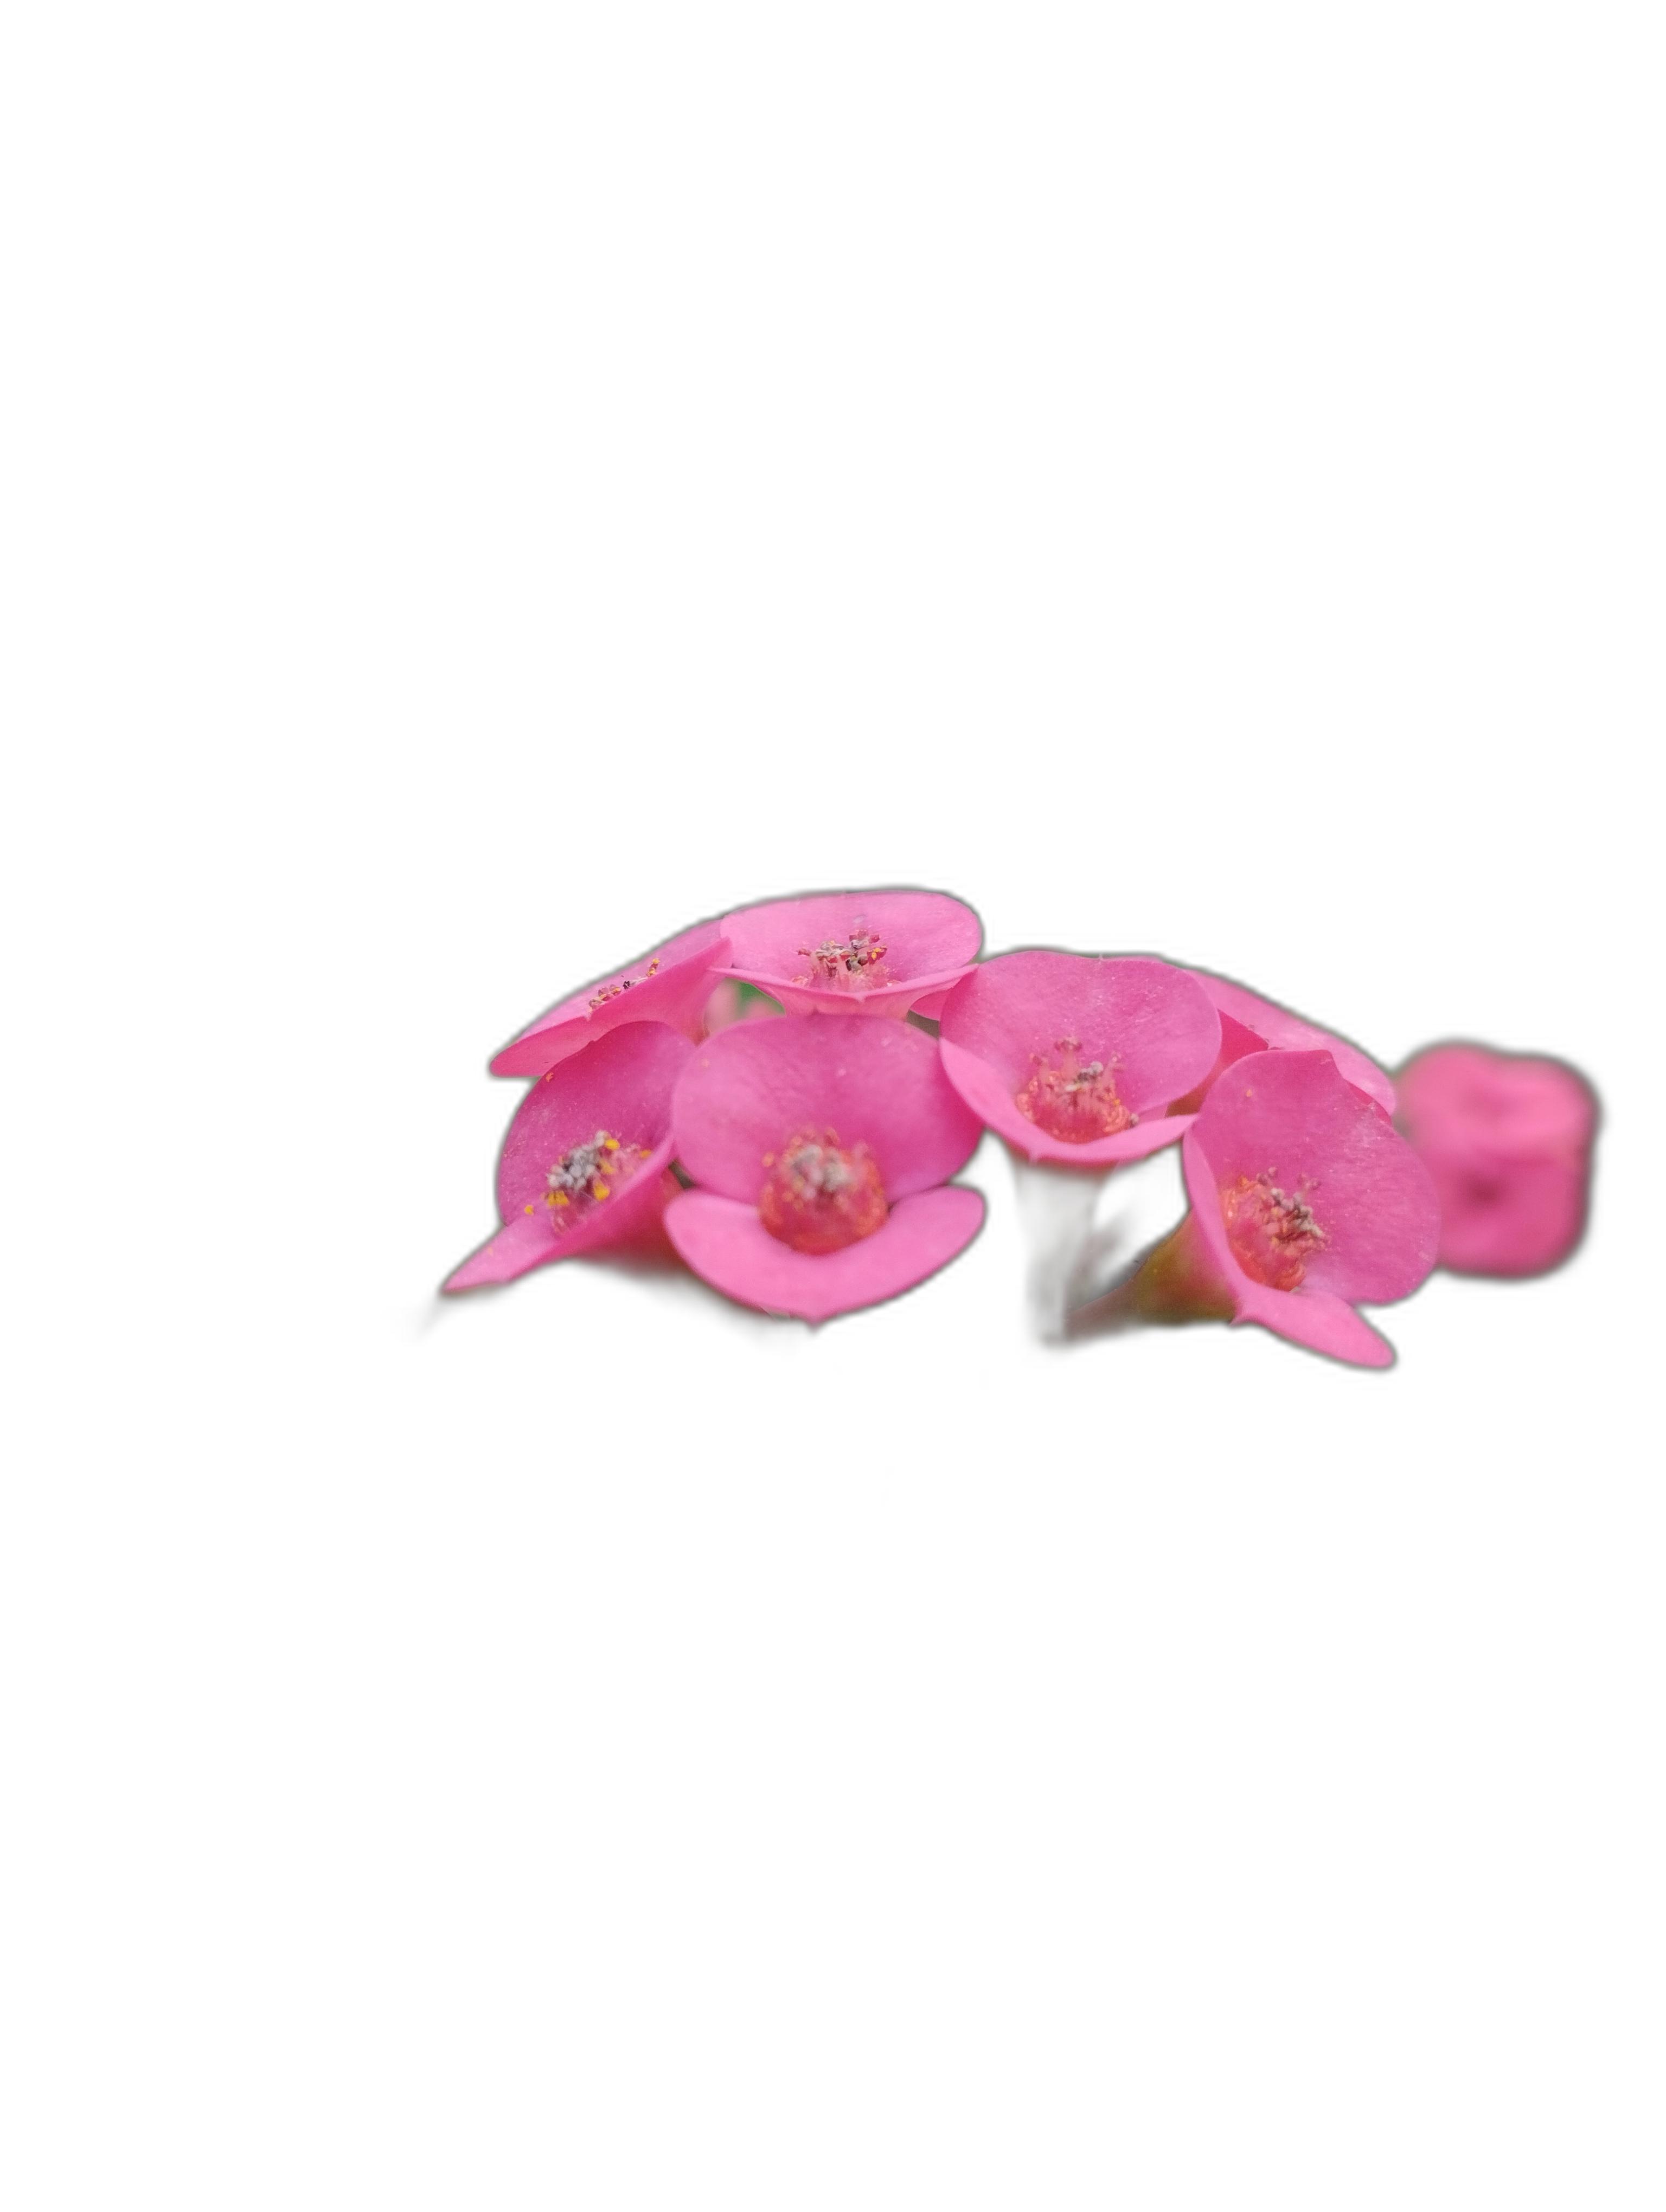
Label: Crown of thorns